SMS Fürst Bismarck

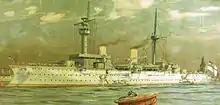
Fritz Stoltenberg painting of shortly after her commissioning

Records of the early design history of what would become "Fürst Bismarck" are fragmentary; according to the historian Dirk Nottelmann, it can be assumed that the basic parameters of the 1891–1893 competition were used as a starting point in 1894. To complicate matters, in June 1894, then- Alfred von Tirpitz published his " "No. IX"" memo that laid out his vision for the future development of the German fleet. Tirpitz's plan included prescriptions for an armored cruiser that emphasized the ship's role as a scout for the battle fleet, and thus called for top speed and a large number of quick-firing guns. These priorities contrasted sharply with the requirements laid out by Hollmann, who had originally requested designs with a top speed of and a mixed armament of guns.